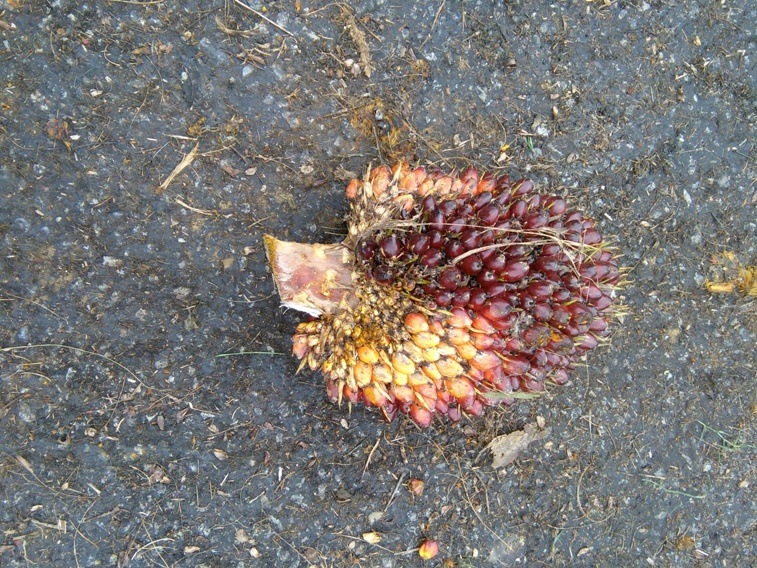
Ripeness: Ripe